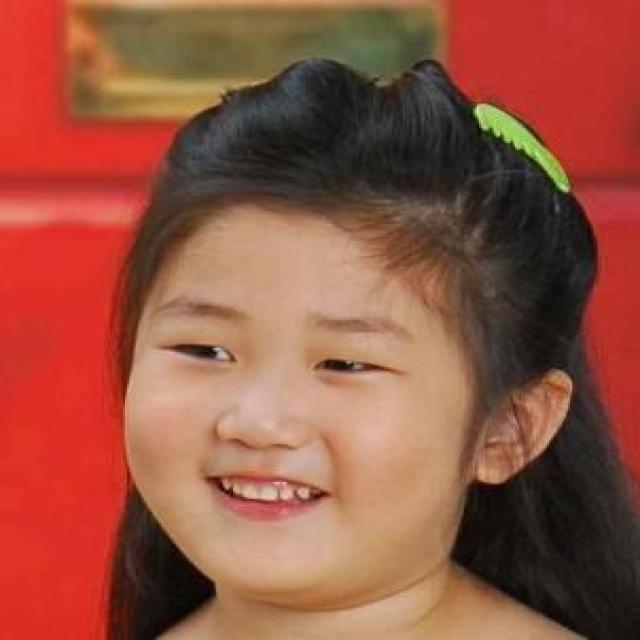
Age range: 0-12